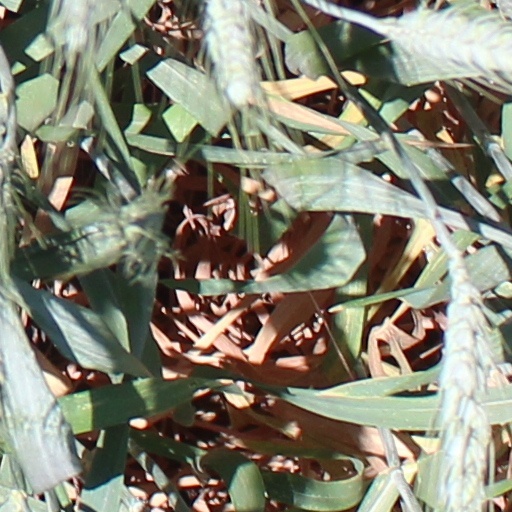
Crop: wheat